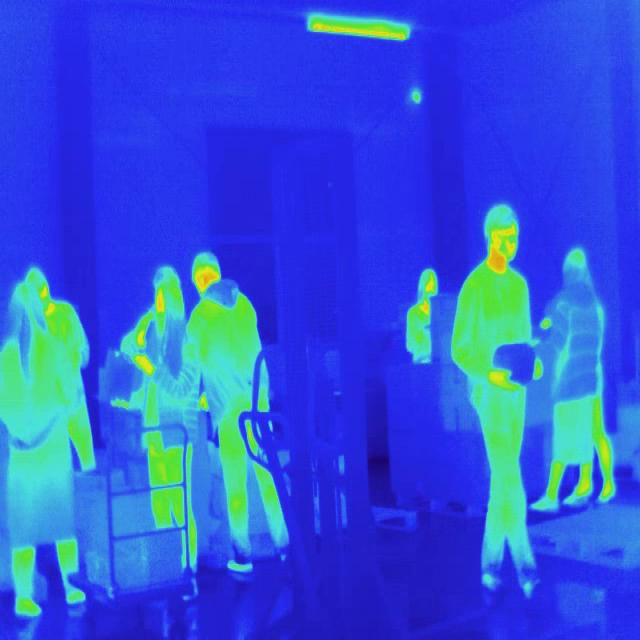
Detected objects:
label: person
label: person
label: person
label: person
label: person
label: person